Salmo (rapper)

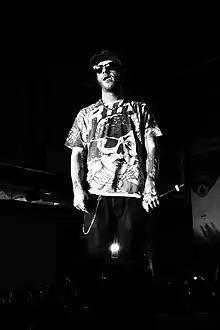
Salmo during a concert in Milan in 2014

Maurizio Pisciottu (born 29 June 1984), known professionally as Salmo, is an Italian rapper. Since his debut in the Italian music scene, he has released five solo albums, peaking at number one three times, and numerous successful singles and collaborations, selling over 3 million copies in Italy.